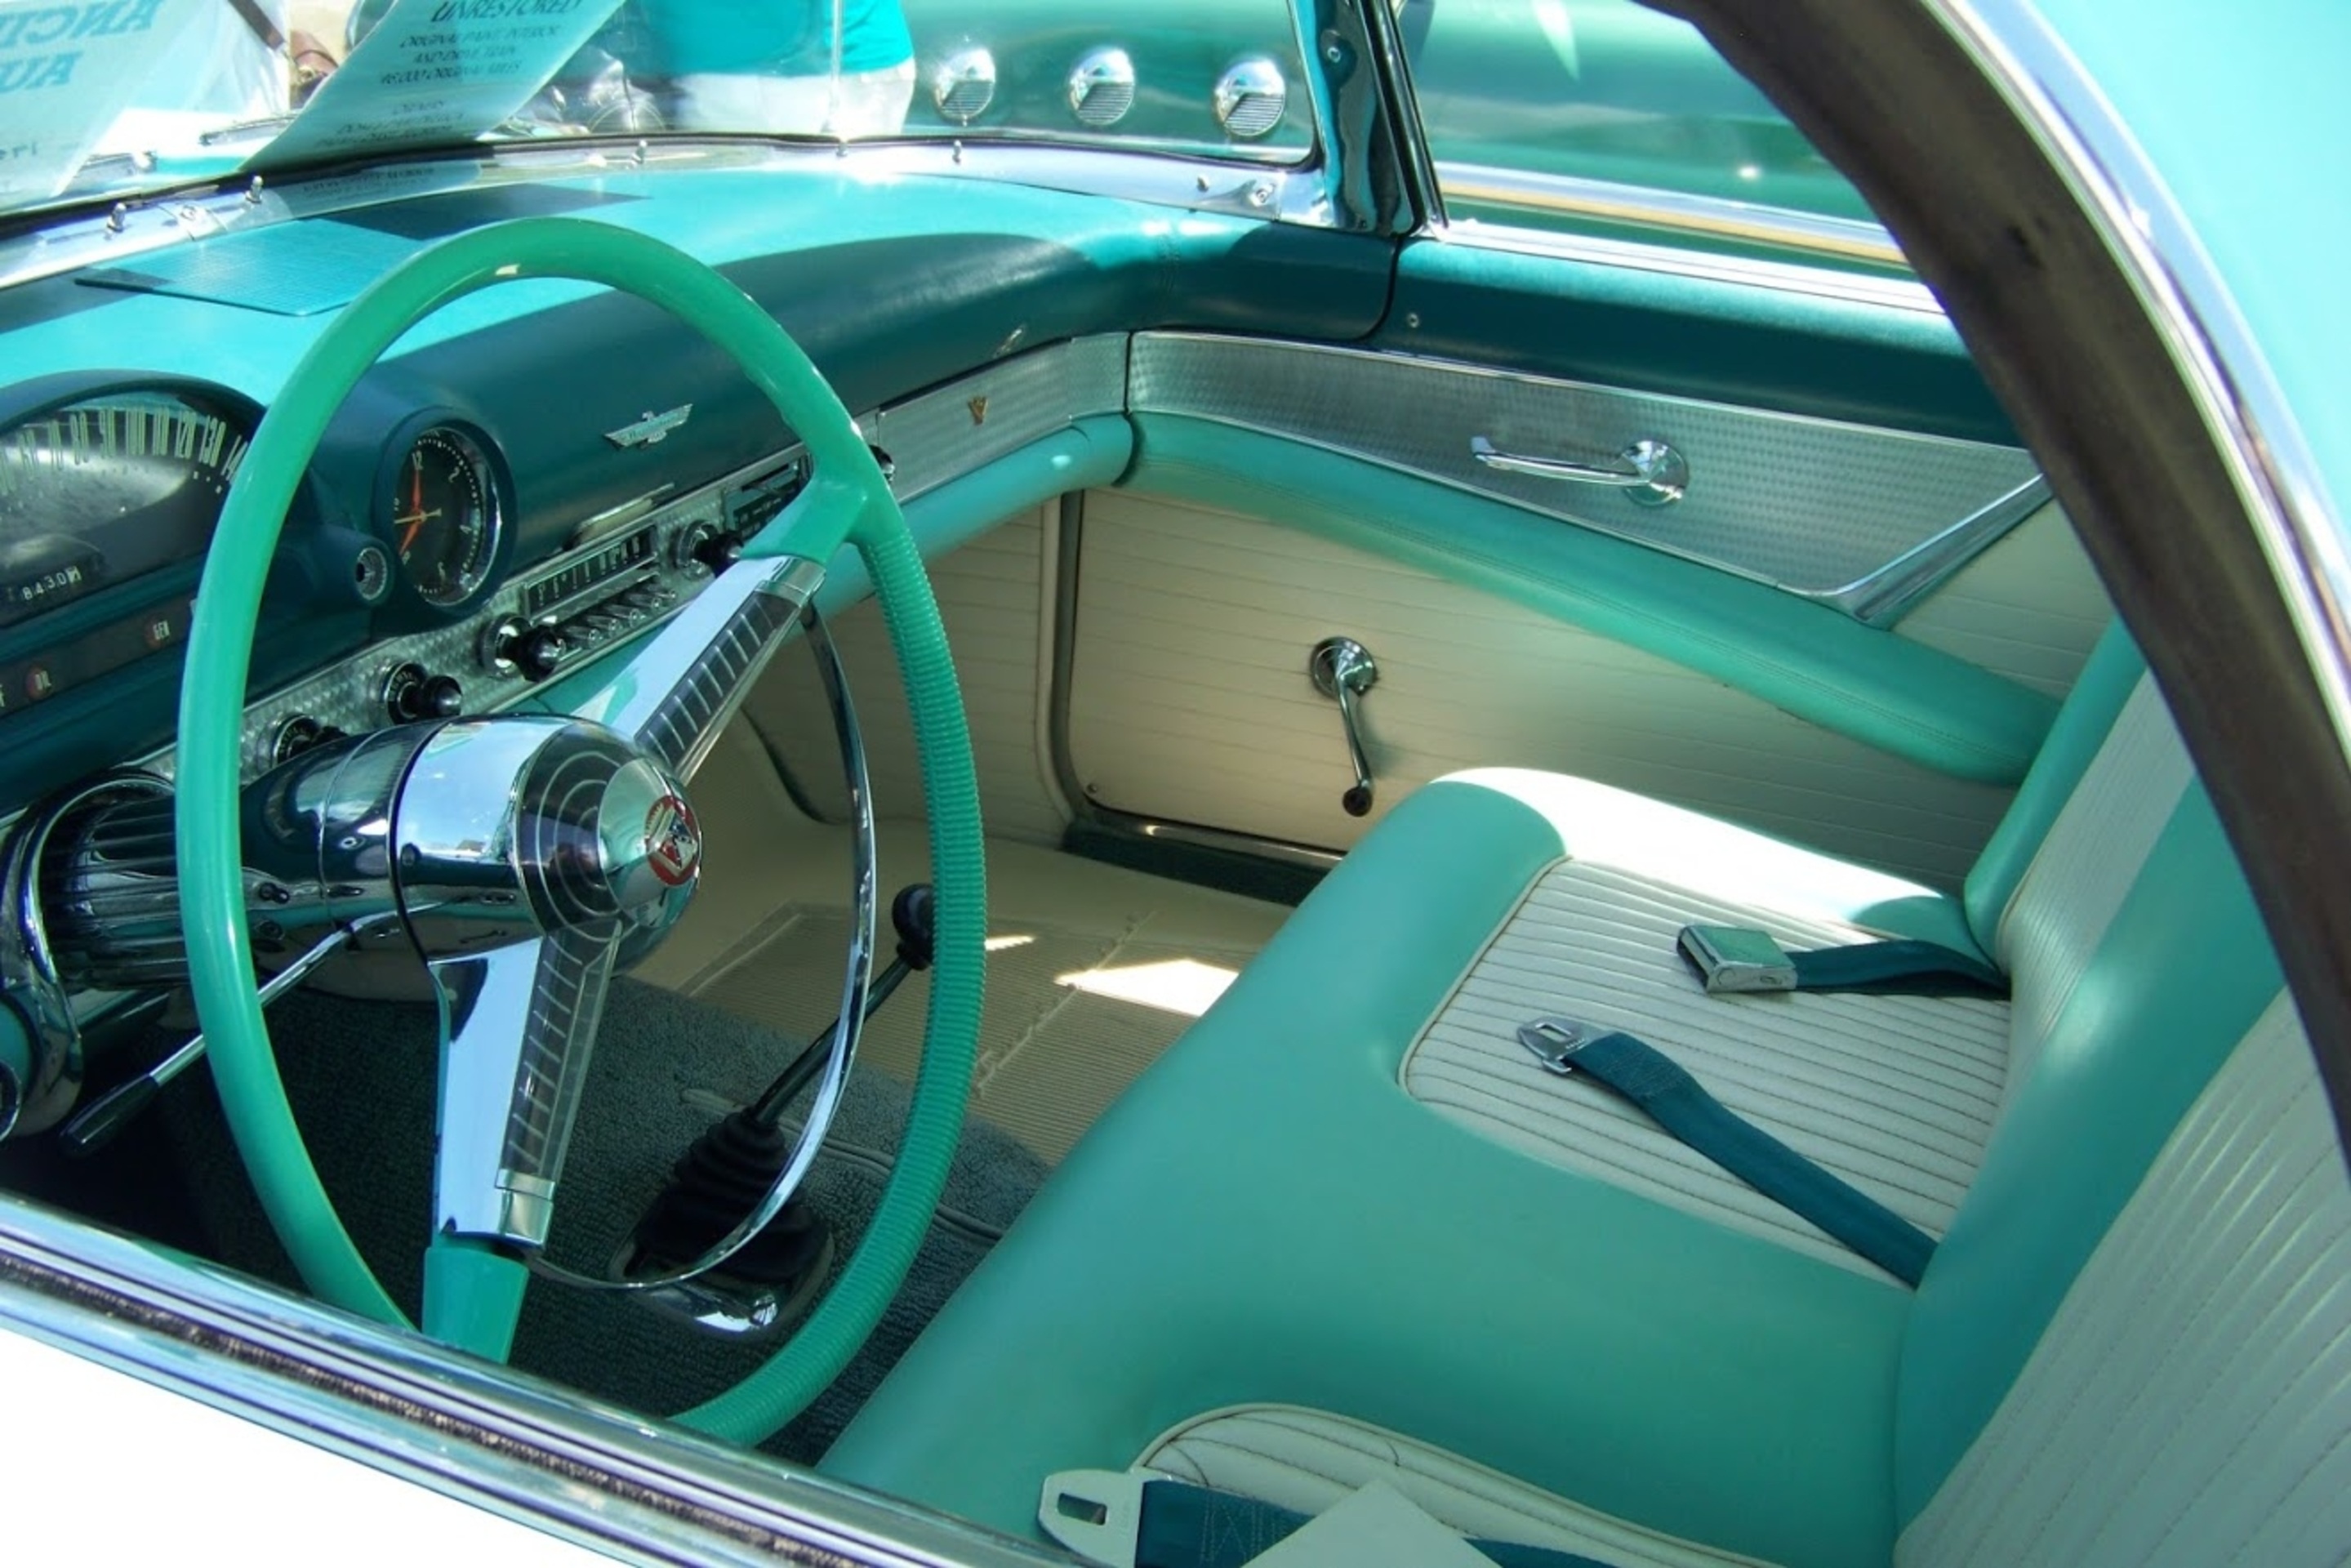
road, street, car, vintage, antique, wheel, automobile, retro, old, transportation, transport, model, red, vehicle, drive, auto, speed, classic car, muscle, sports car, hood, muscle car, race, chrome, design, hot, engine, motor, rod, sedan, style, revival, classic, convertible, roadster, shiny, hotrod, fashioned, classic cars, land vehicle, automobile make, automotive exterior, compact car, luxury vehicle, executive car, full size car